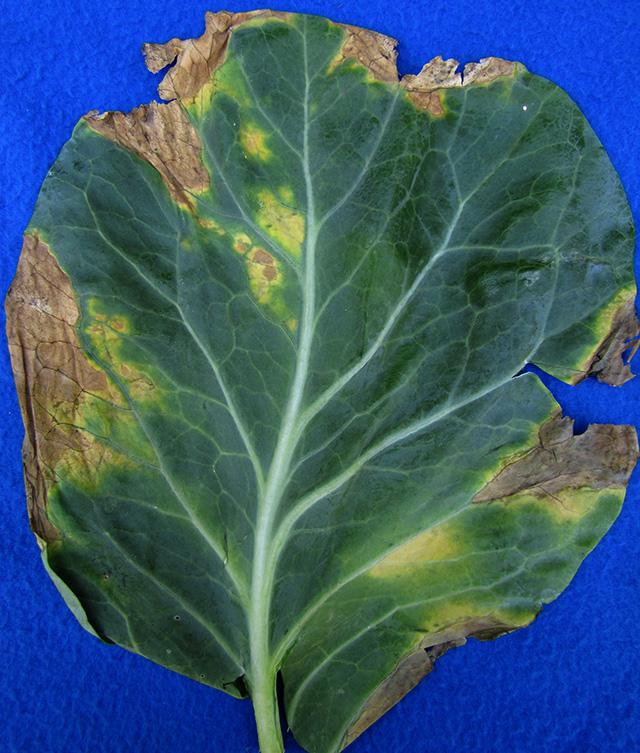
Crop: unknown
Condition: cabbage_cabbage_black_rot